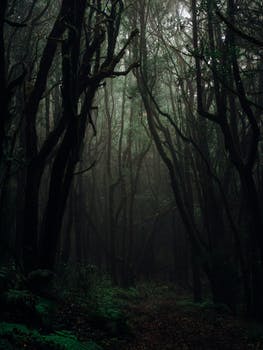
Label: No Watermark